Wildlife of Cape Verde

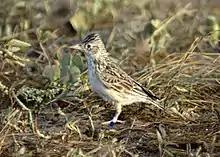
Male colour-ringed Raso lark ("Alauda razae")

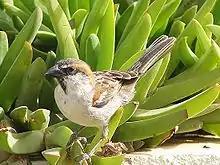
Male Iago sparrow at Sal Island

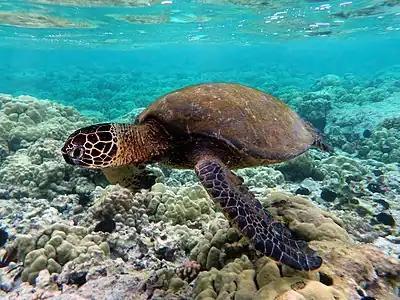
Green sea turtle

Historically, Cape Verde was probably not rich with greenery, although the evidence of the situation in earlier times is severely lacking. When Cape Verde was first discovered and colonized by the Portuguese in the 15th century, the wildlife consisted mainly of dry forests and scrub habitat, which underwent a sea change under the influence of the inhabitants of this then isolated and uninhabited group of islands. The endemic flora and fauna of the islands were disturbed and have now remained confined mostly in the mountain peaks, steep slopes and other inaccessible areas.